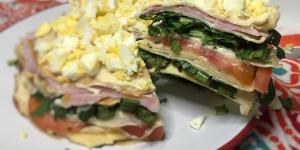
torre de panqueques salada